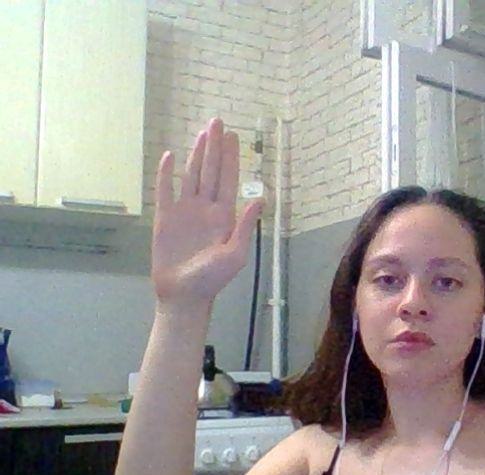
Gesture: stop